Barred eagle-owl

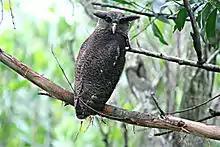
A barred eagle-owl in Malaysia of the relatively small "K. sumatrana sumatrana" subspecies

What little is known of the dietary habits of the barred eagle-owl indicates it has a very broad, opportunistic diet. Much like other eagle-owls, the barred eagle-owl has large, powerful feet for its size with large, heavy, slightly curved talons, indicating a diverse diet that can extend to relatively large prey given the opportunity. Known foods have included large insects (i.e. grasshoppers and beetles), birds, small mammals (especially rodents including many mice and rats), and reptiles, largely snakes. In one instance, a barred eagle-owl preyed on a young crab-eating macaque ("Macaca fascicularis"), which even at a young age is likely to be as large or larger than the eagle-owl. When held in captivity, this species is not choosy and will consume fresh meat from fish, birds and mammals. In one instance, when kept in an aviary with a changeable hawk-eagle ("Nisaetus cirrhatus"), the owl killed and consumed the hawk-eagle despite its similar body size, indicative of a ferocity and lack of discrimination in regards to prey species, once again similar to other eagle-owls.